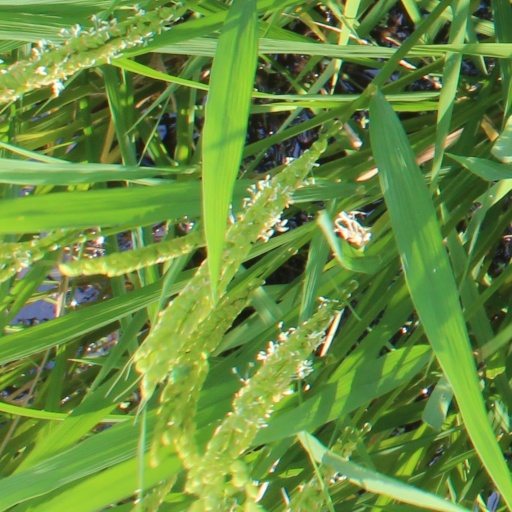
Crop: rice